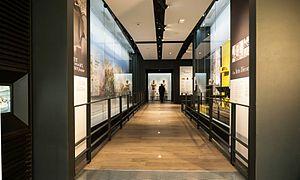
Intérieur de l'Espace Musée
Espace Musée est un lieu d'exposition situé en zone sous-douane à l'aéroport de Paris-Charles-de-Gaulle.